Travis CI

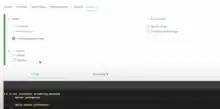
Travis CI building a Perforce-based repository, with a passing status.

The company is headquartered in Berlin, Germany, and was founded in 2011. In 2012 the project experienced significant growth and launched a crowd funding campaign to fund further development which was sponsored by dozens of technology companies.